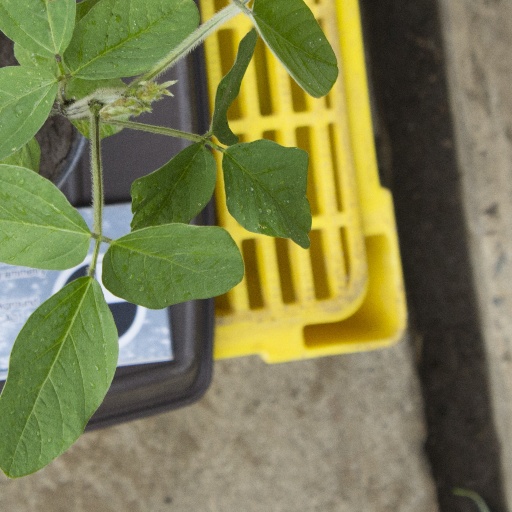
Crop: soybean